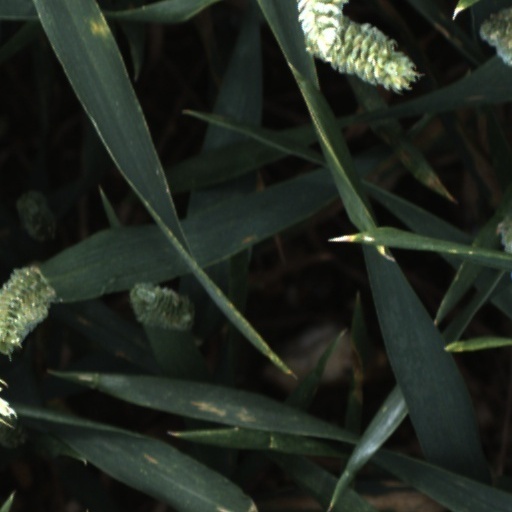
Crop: wheat